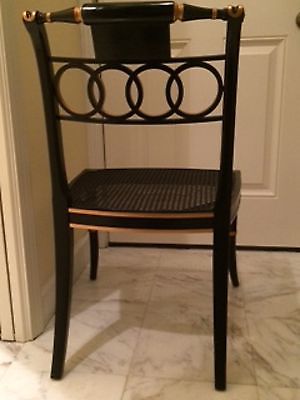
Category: chair